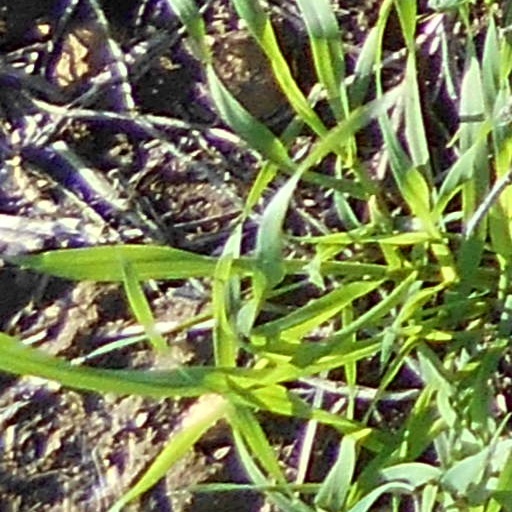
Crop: wheat